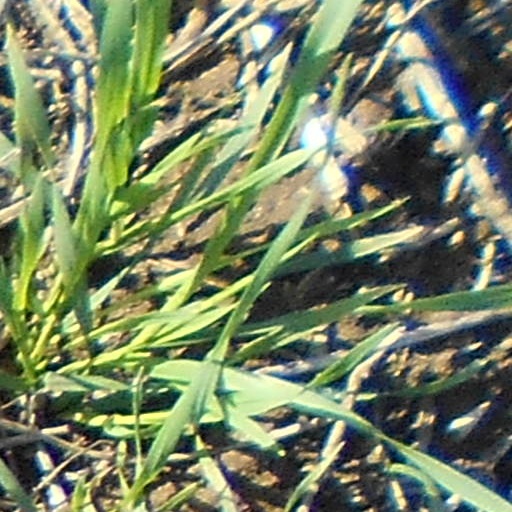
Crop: wheat